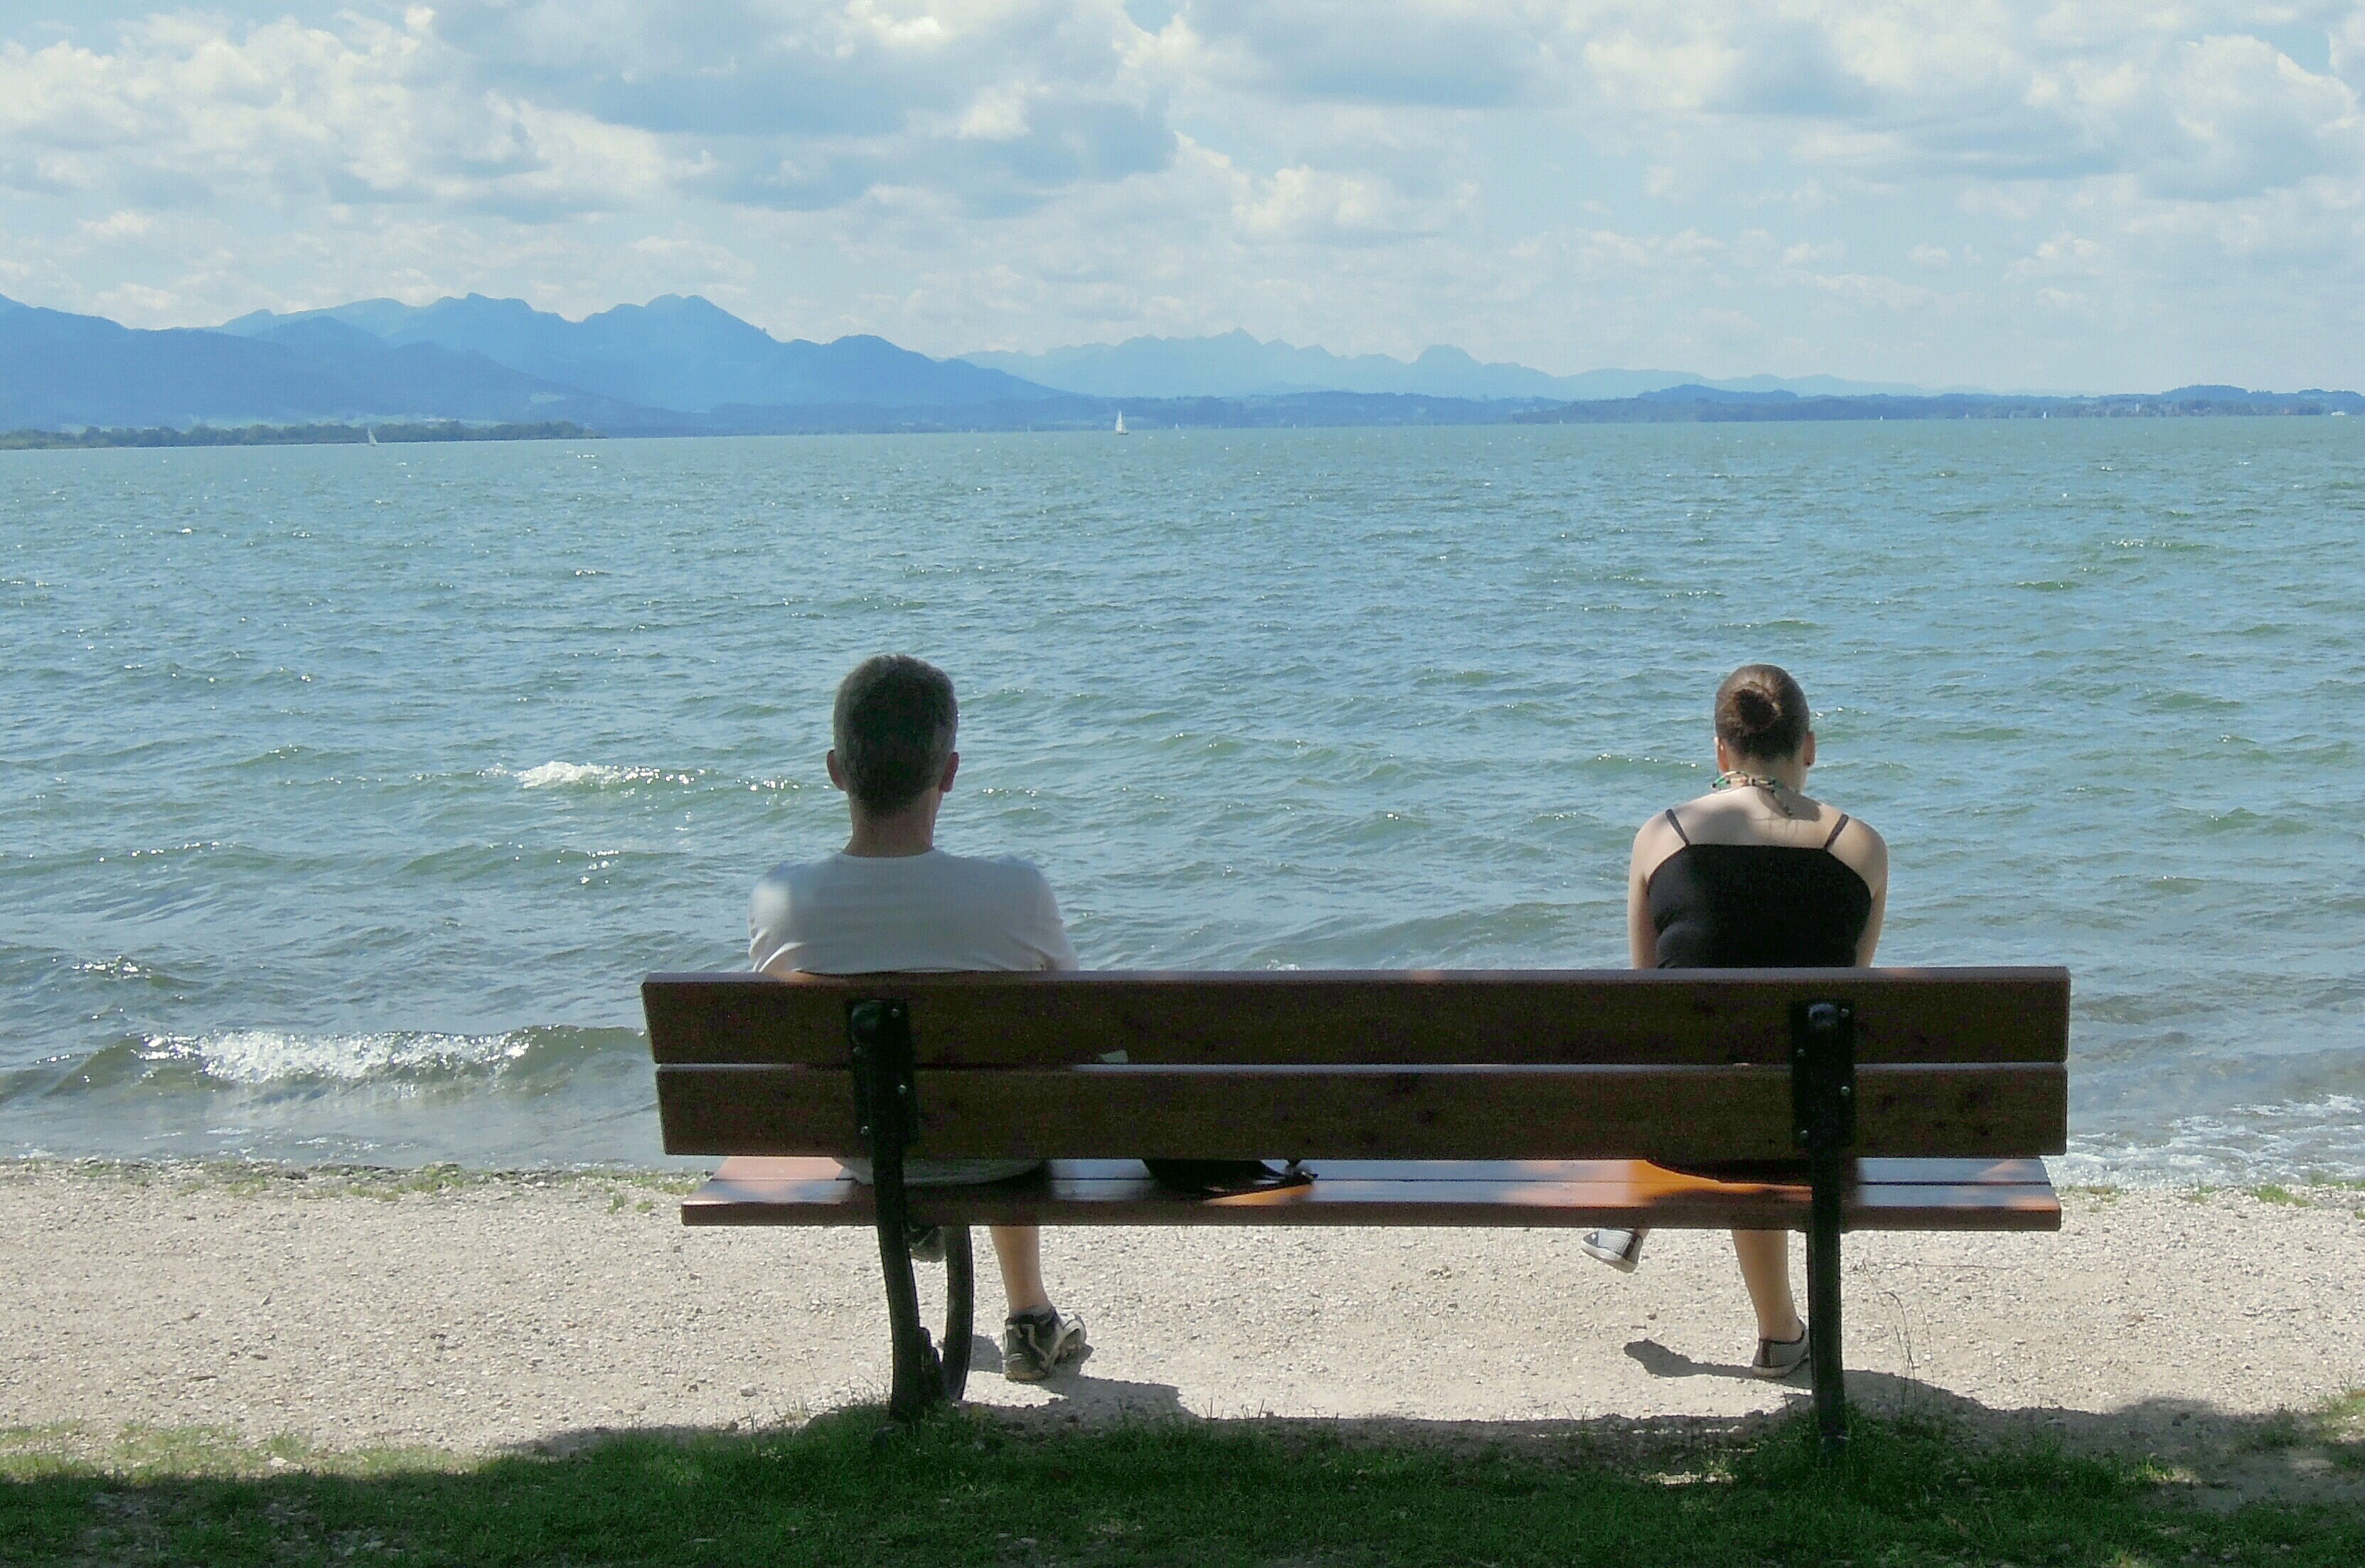
man, beach, sea, coast, water, ocean, woman, bench, shore, lake, summer, vacation, vehicle, relax, bay, human, furniture, body of water, mood, personal, individually, separated